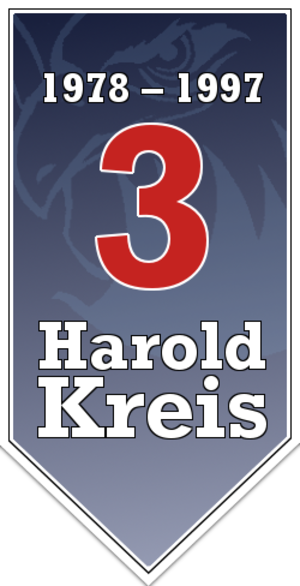
Harold Kreis est un joueur de hockey sur glace germano-canadien devenu entraîneur. Harold Kreis est un membre du Temple de la renommée du hockey allemand.
Les Adler Mannheim sont un club de hockey sur glace professionnel d'Allemagne, localisé à Mannheim dans le Bade-Wurtemberg. Le club évolue dans la plus haute division allemande, le championnat d'Allemagne élite, la Deutsche Eishockey-Liga.